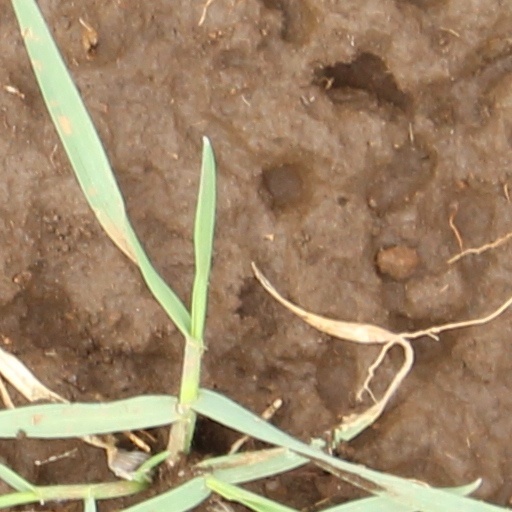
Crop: wheat